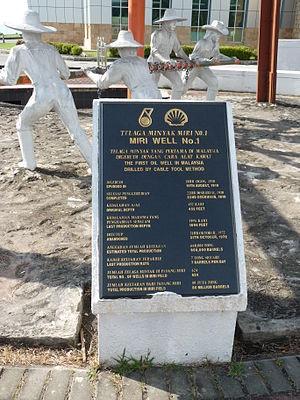
Plaque décrivant les caractéristiques du premier puits pétrolier commercial de Malaysie. Il se trouve sur la colline Canada Hill à Miri, Sarawak.